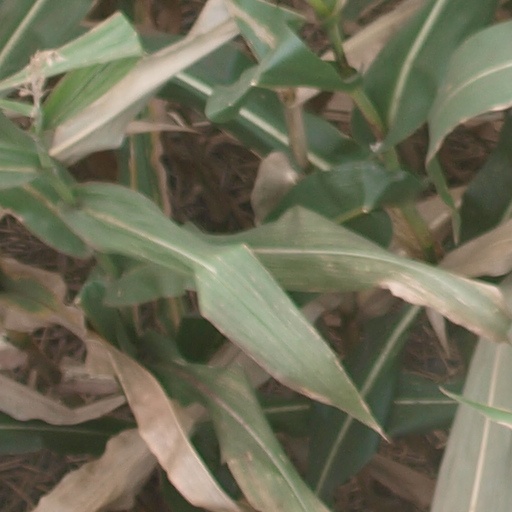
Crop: maize; corn